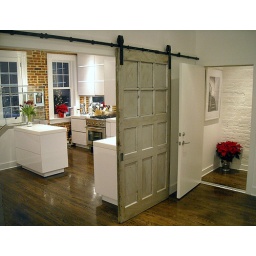
Urban Turf DC - Fathom Creative's2nd floor kitchen by Josh Howell